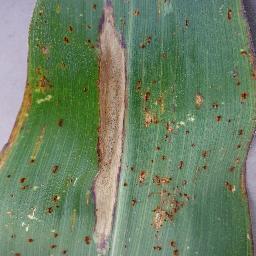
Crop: corn
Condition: (maize)_northern_blight